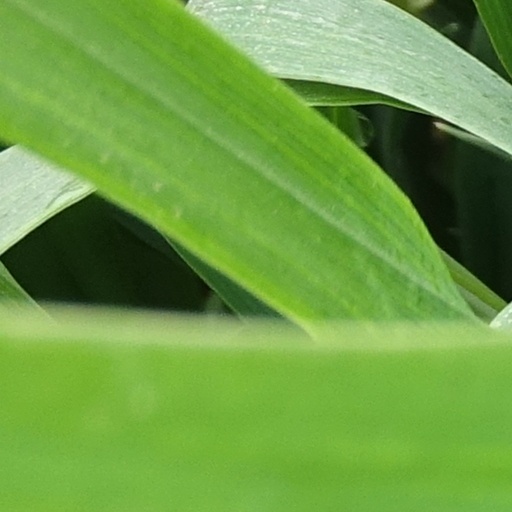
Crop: wheat